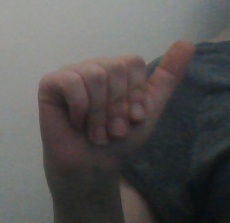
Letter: dhad